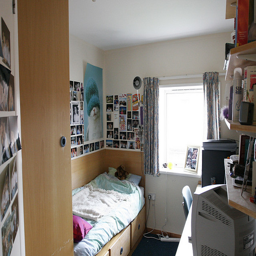
this room has a small bed and many pictures on the wall
A bedroom with bookshelves, a desk and pictures on the wall is pictured.
a bed a window some pictures books and a television
A bedroom with lots of stuff on the shelves and pictures on the wall.
A small room with a desk and twin bed, many photographs are on the walls.